Andrew Lownie

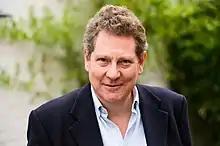
Andrew Lownie

Andrew Lownie was born in November 1961, to father judge Ralph Hamilton Lownie of Largo (1924–2007). He was educated at Westminster School and Magdalene College, Cambridge, and was President of the Cambridge Union in Easter term 1984. He has a master's degree and doctorate from the University of Edinburgh, and is a Fellow of the Royal Historical Society. His doctoral thesis (2019) was titled "Stalin's Englishman: the lives of Guy Burgess: biography in intelligence history" and discussed his own 2015 book on Burgess.